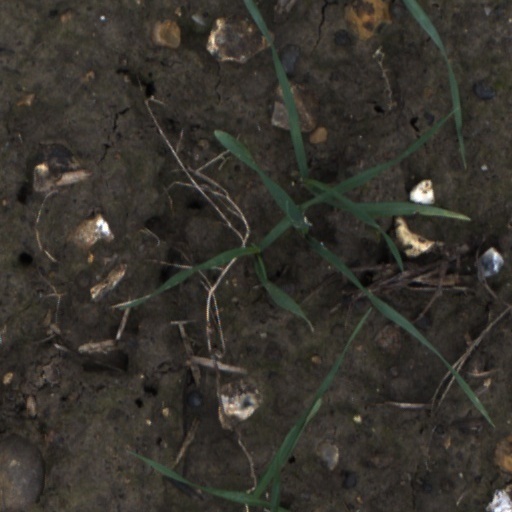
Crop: wheat